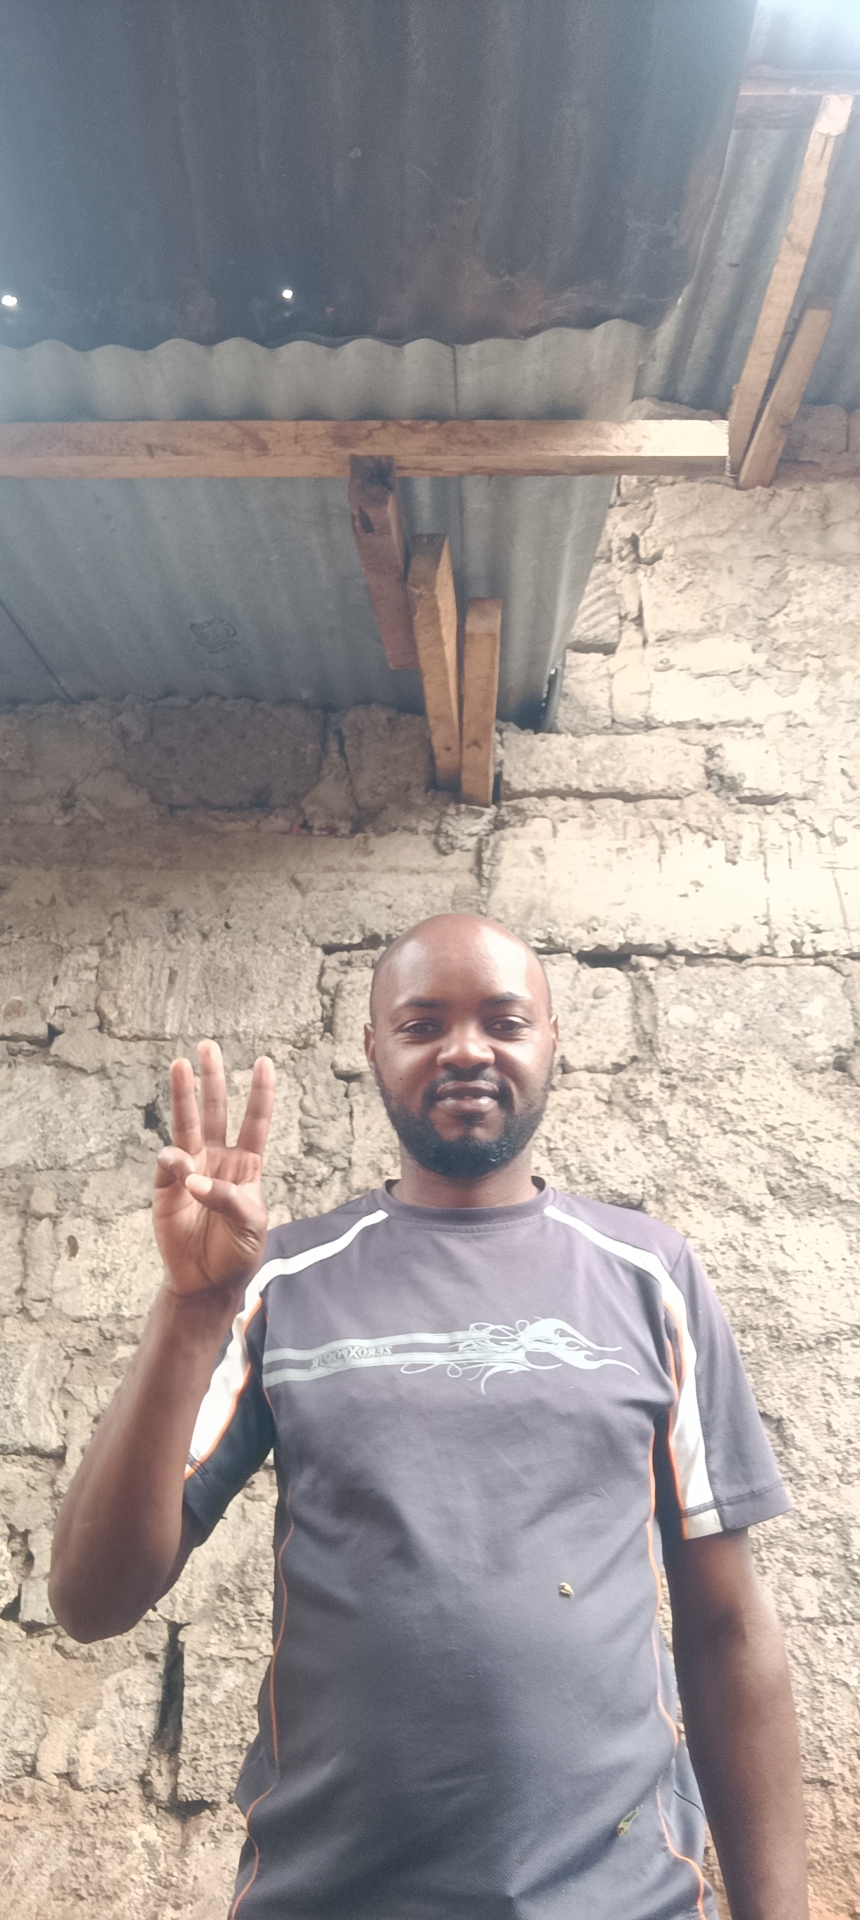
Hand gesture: three